John Murray of Broughton

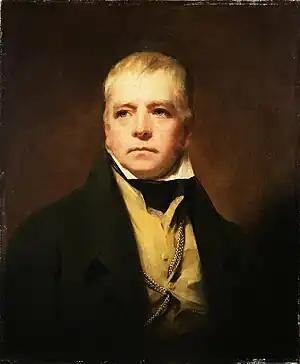
The novelist Sir Walter Scott, source for many modern views of Murray

A few days later, Lochiel, Murray, Glenbucket, John Roy Stewart and others met near Loch Morar to discuss options. They were joined by Lord Lovat, who had avoided active participation himself, while ordering 300 clansmen led by his son Simon to take part. All agreed to reassemble a few days later, using the French money to pay their men, although Lovat asked for his share to be given to his 'steward'. Murray implies this was simply a ruse, and when they met up again a few days later, many did not attend at all, including the Frasers.